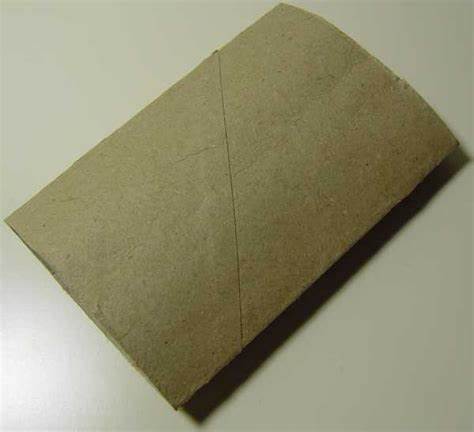
Waste category: paper